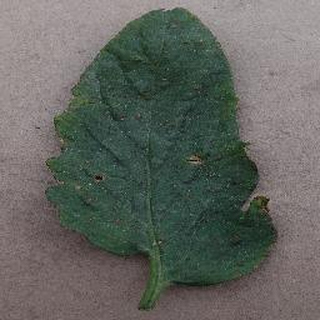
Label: tomato_bacterial_spot